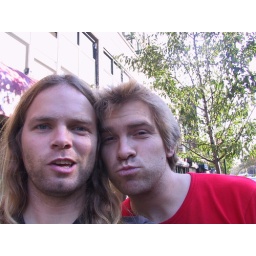
My brother Christian. We were both in New York after my cross country drive w/ the dog